History of the rupee

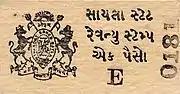
1 Paisa coupon issued by Princely State of Sayla

The British settlements in Western India, South India, and the Eastern Province of Bengal (Calcutta) independently developed different coinages in consonance with the local acceptability of the coins for the purposes of trade.